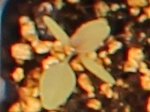
Label: Redroot Pigweed